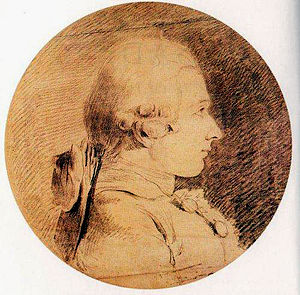
Donatien Alphonse François de Sade
Det eneste kendte, autentiske portræt af Markis de Sade, tegnet af Charles-Amédée-Philippe van Loo fra 1760, da de Sade var omkring 20 år gammel.
Markis de Sade hed Donatien Alphonse François de Sade. Han var en fransk aristokrat og forfatter af voldelige, pornografiske og filosofiske tekster. Han skrev det meste, mens han sad fængslet i Bastillen. Hans efternavn har lagt navn til begrebet 'sadisme'.